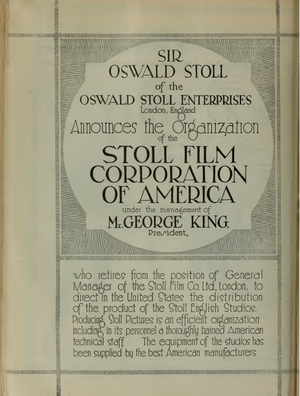
Oswald Stoll, né Oswald Gray le 20 janvier 1866 à Melbourne et mort le 9 janvier 1942 à Putney, est un impresario, un directeur de théâtre et un producteur de cinéma britannique.